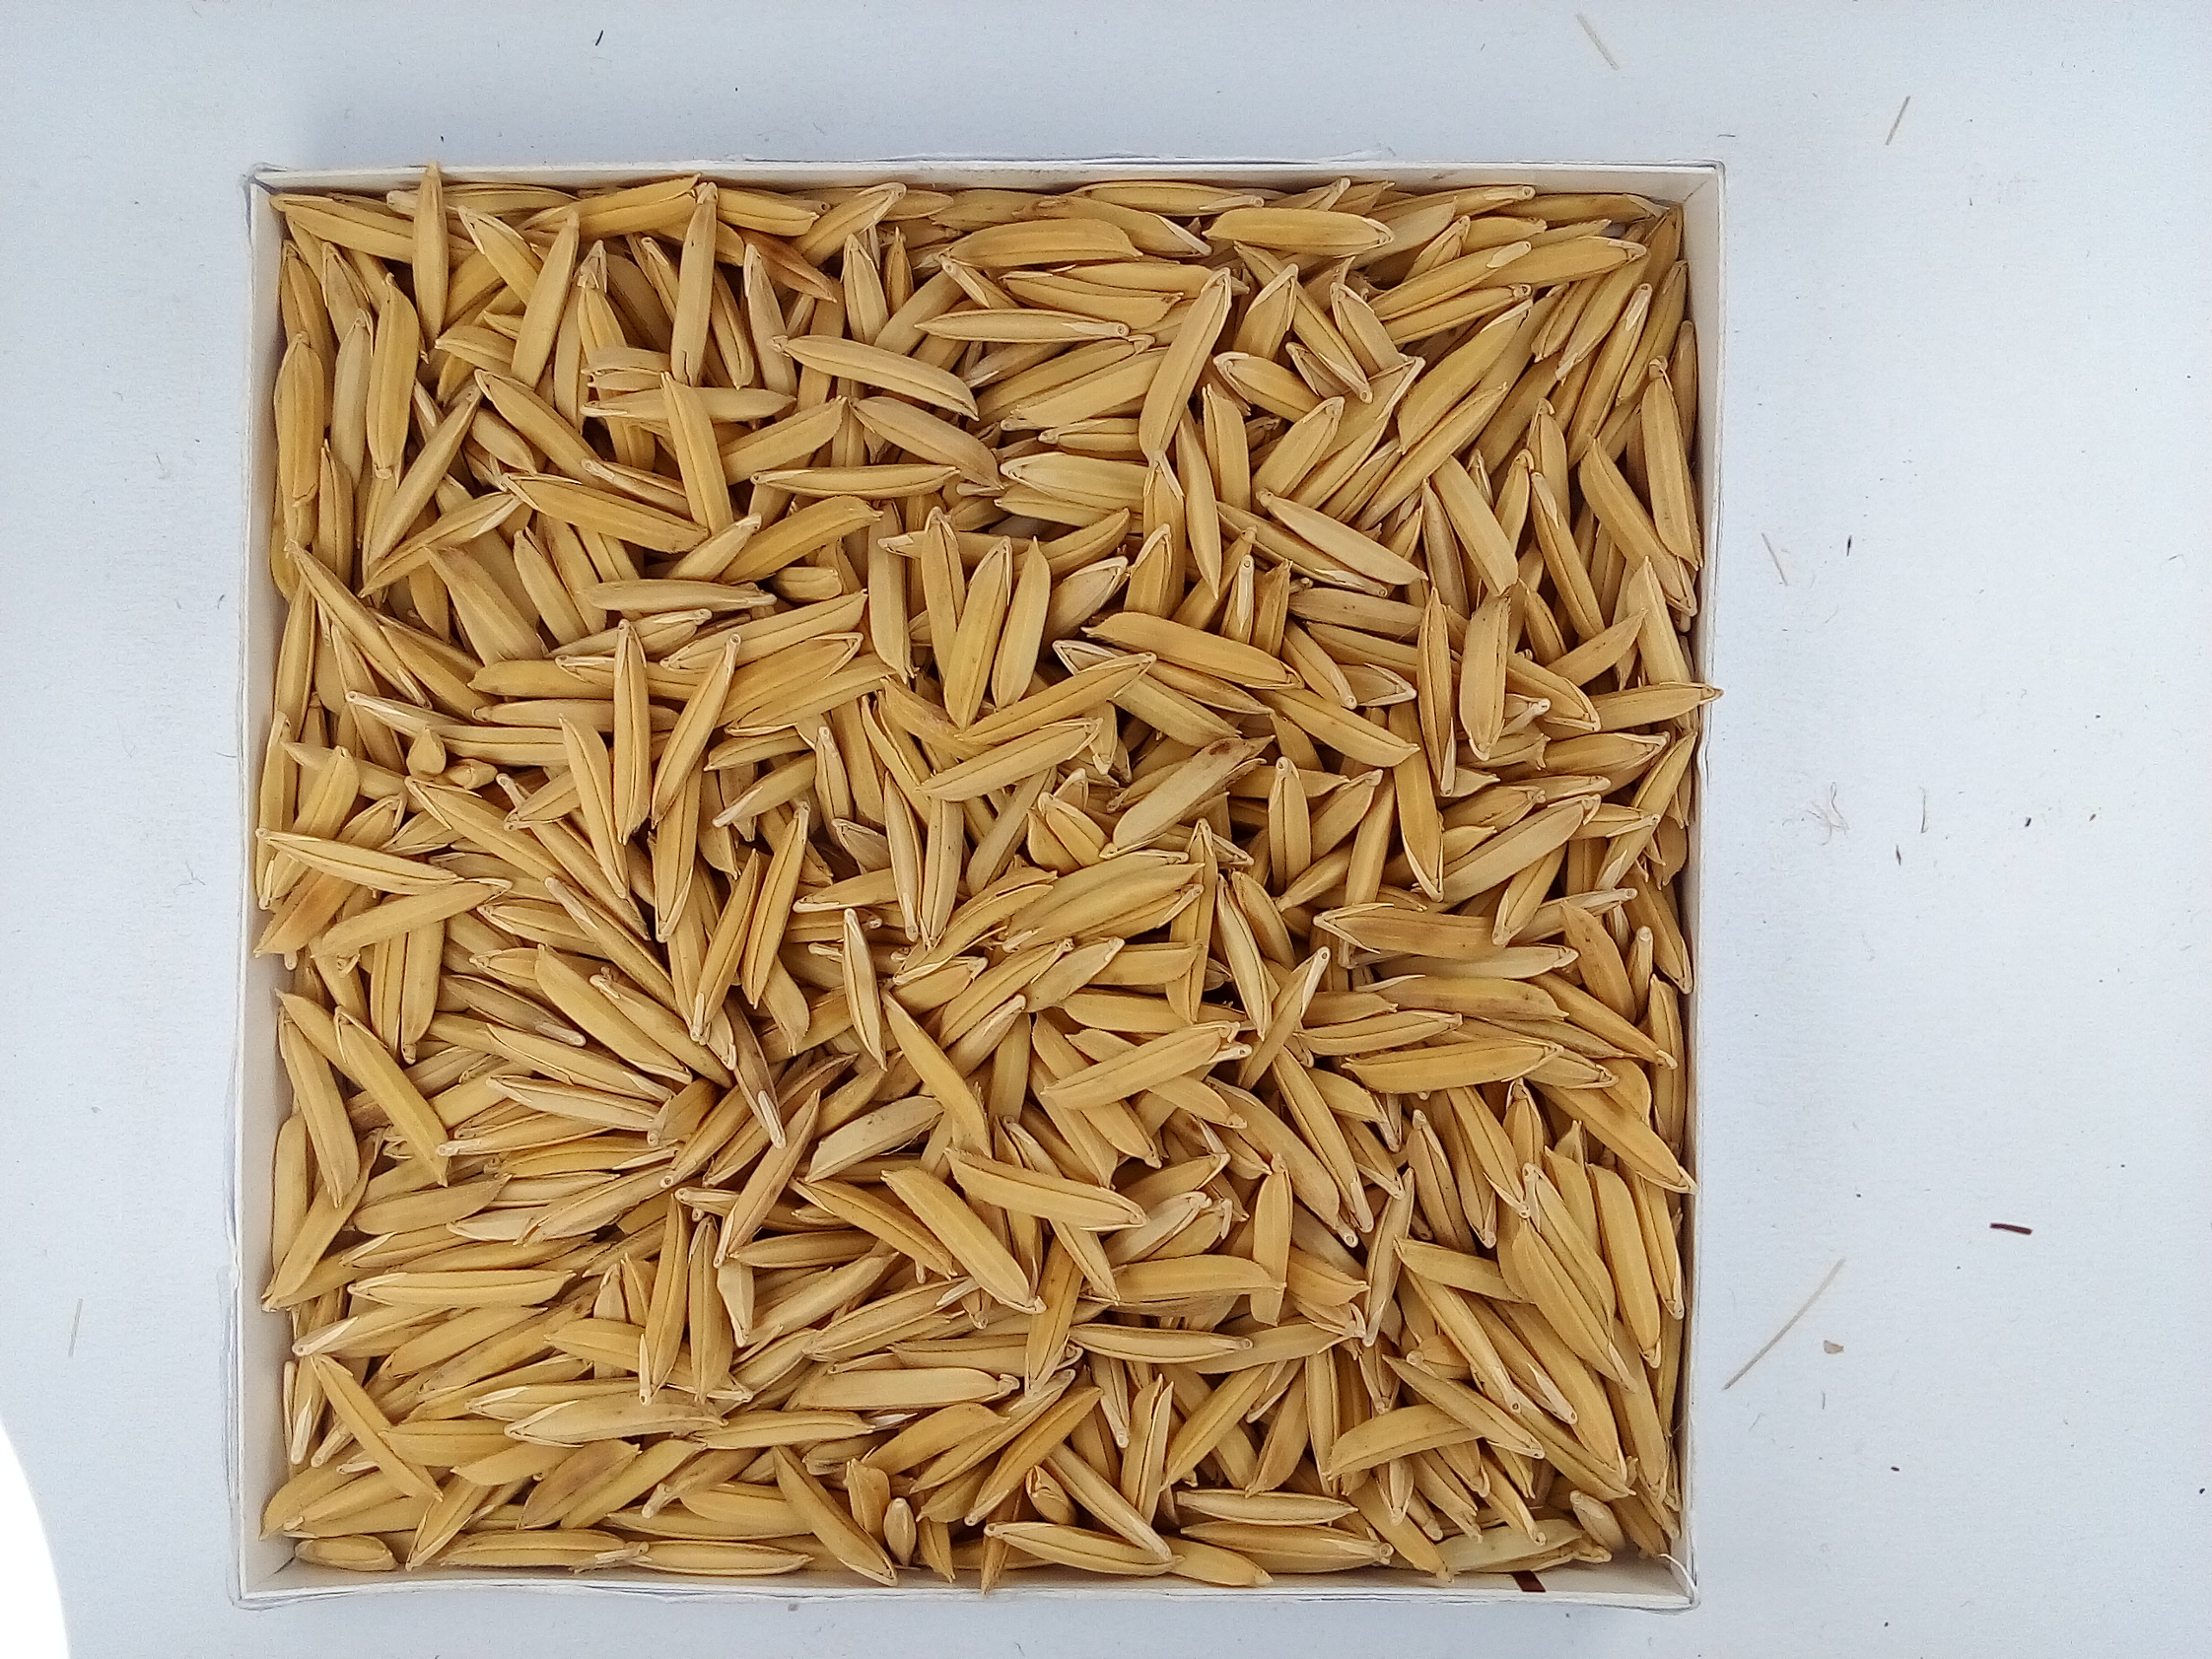
Rice seed variety: Unknown